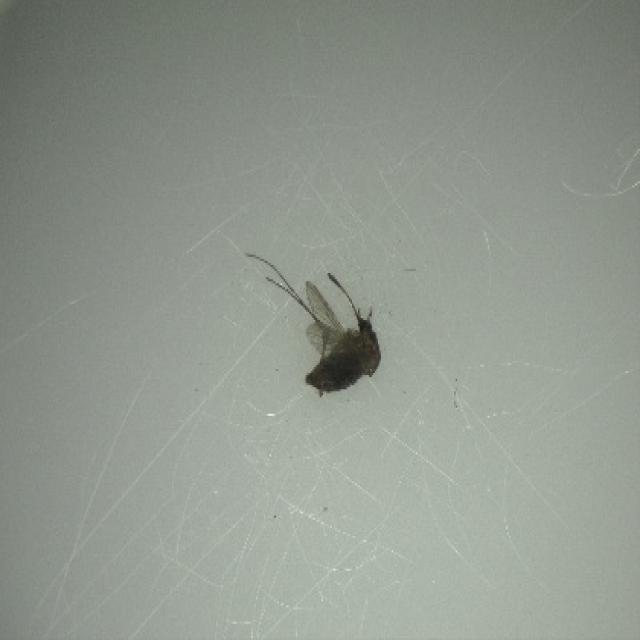
Species: culex_tritaeniorhynchus